The Adventure of the Second Stain

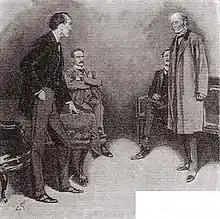
The Prime Minister and the Secretary of State for European Affairs consult Holmes, 1904 illustration by Sidney Paget

Lord Bellinger, the Prime Minister, and the Right Honourable Trelawney Hope, the Secretary of State for European Affairs, come to Holmes in the matter of a document stolen from Hope's dispatch box, which he kept at home in Whitehall Terrace when not at work. If divulged, this document could bring about very dire consequences for all of Europe, even war. They are loath to tell Holmes at first the exact nature of the document's contents, but when Holmes declines to take on their case, they tell him it was a rather injudicious letter from a foreign potentate. It disappeared from the dispatch box one evening when Hope's wife was out at the theatre for four hours. No one in the house knew about the document, not even the Secretary's wife. None of the servants could have guessed what was in the box.